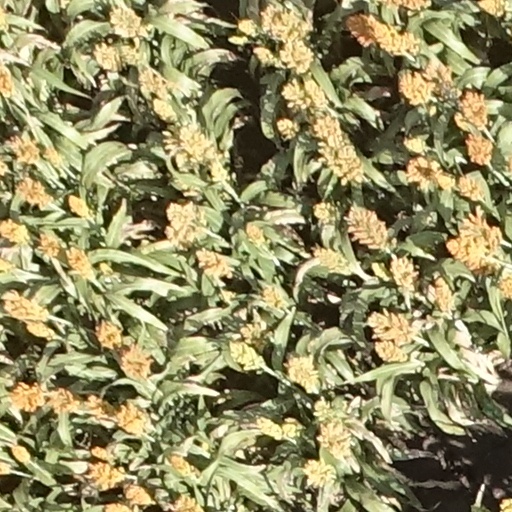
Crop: sorghum